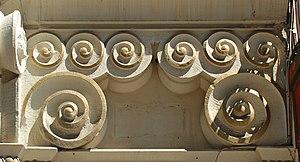
Belgique - Bruxelles - Ancien cinéma Caméo (Art déco, architecte Gaston Ide, 1925)
Le cinéma Caméo est un bâtiment de style Art déco édifié par l'architecte Gaston Ide à Bruxelles en Belgique.